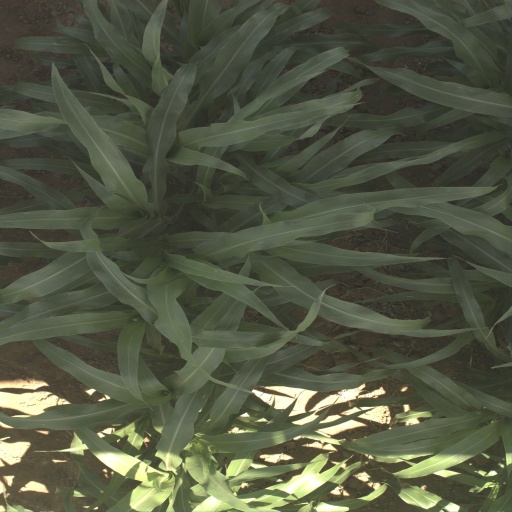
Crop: sorghum